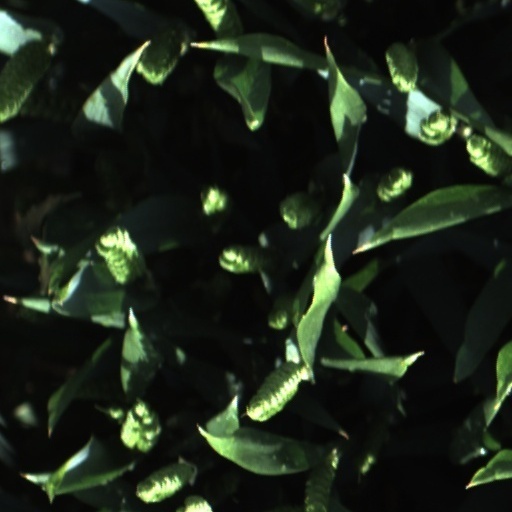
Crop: wheat